Blaisdell Slow Sand Filter Washing Machine

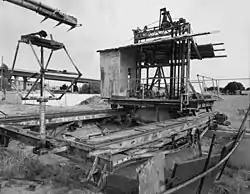

The Blaisdell Slow Sand Filter Washing Machine at Yuma, Arizona is a device invented by Hiram W. Blaisdell to wash sand filters used in the treatment of drinking water. The machine was built in 1902 at Blaisdell's privately operated waterworks, which treated the muddy water of the Colorado River for local consumption. Blaisdell patented the device and marketed it throughout the United States. The Yuma filter is now on City of Yuma property, and has been preserved as the first of its kind.